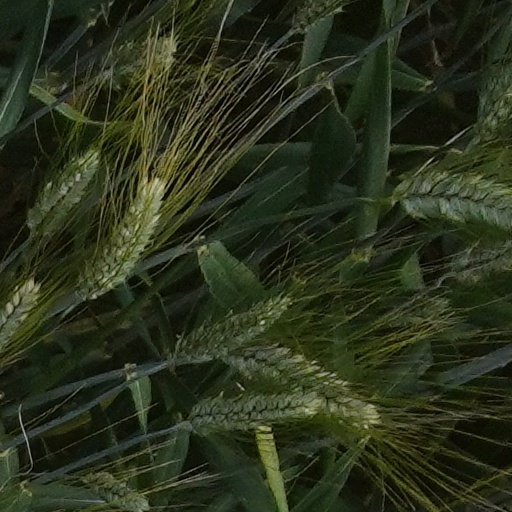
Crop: wheat